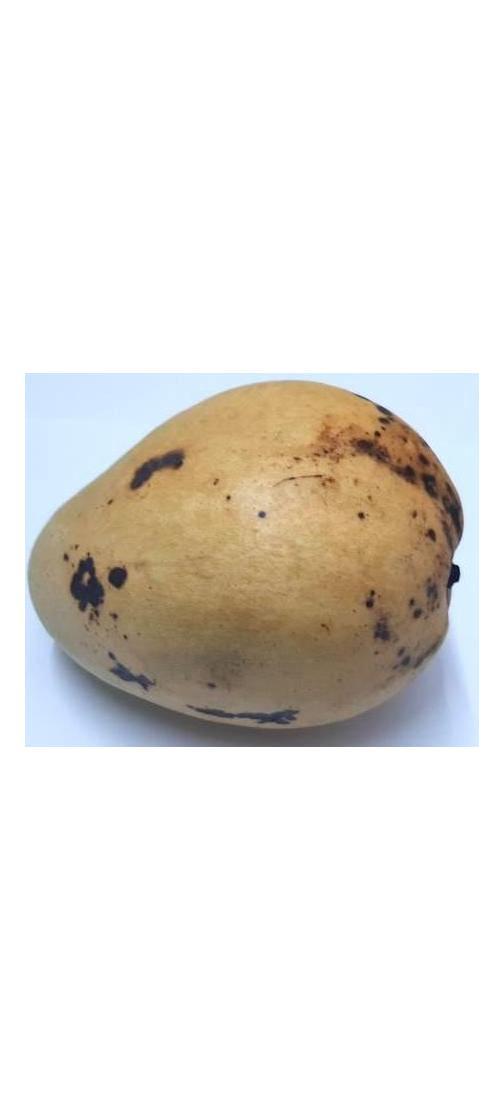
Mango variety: Bari-11